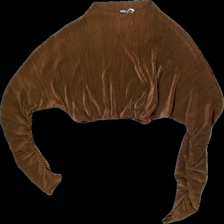
View: front
Type: Blouse
Category: Ladies
Brand: Nelly
Colors: Brown
Material: 100% Poly
Cut: Cropped
Size: 36
Season: All
Price range: 100-150
Recommended usage: Reuse